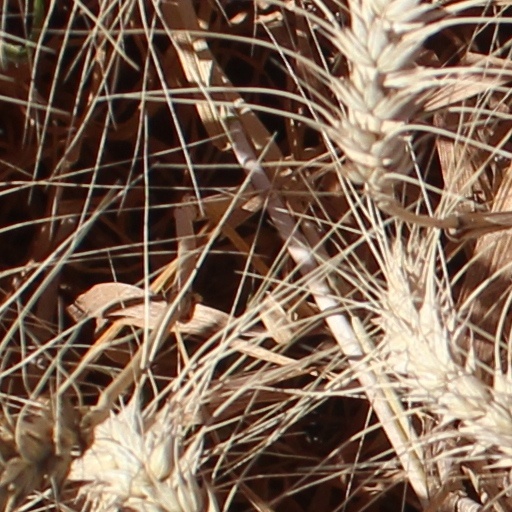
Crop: wheat